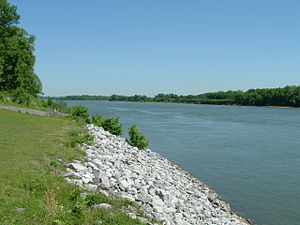
Pittsburg Landing
Udsigten fra Pittsburg Landing over Tennesseefloden.
Pittsburg Landing er en stedbetegnelse i Hardin County i Tennessee. Den blev opkaldt efter Pittsburgh i Pennsylvania. Området ligger ca. 150 meter over havets overflade. En stor del af slaget ved Shiloh under den amerikanske borgerkrig blev udkæmpet ved Pittsburg Landing